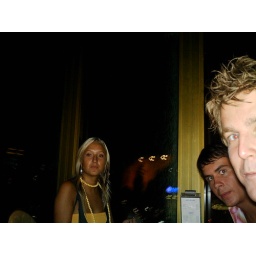
Meal in the revolving restaurant in the sky tower